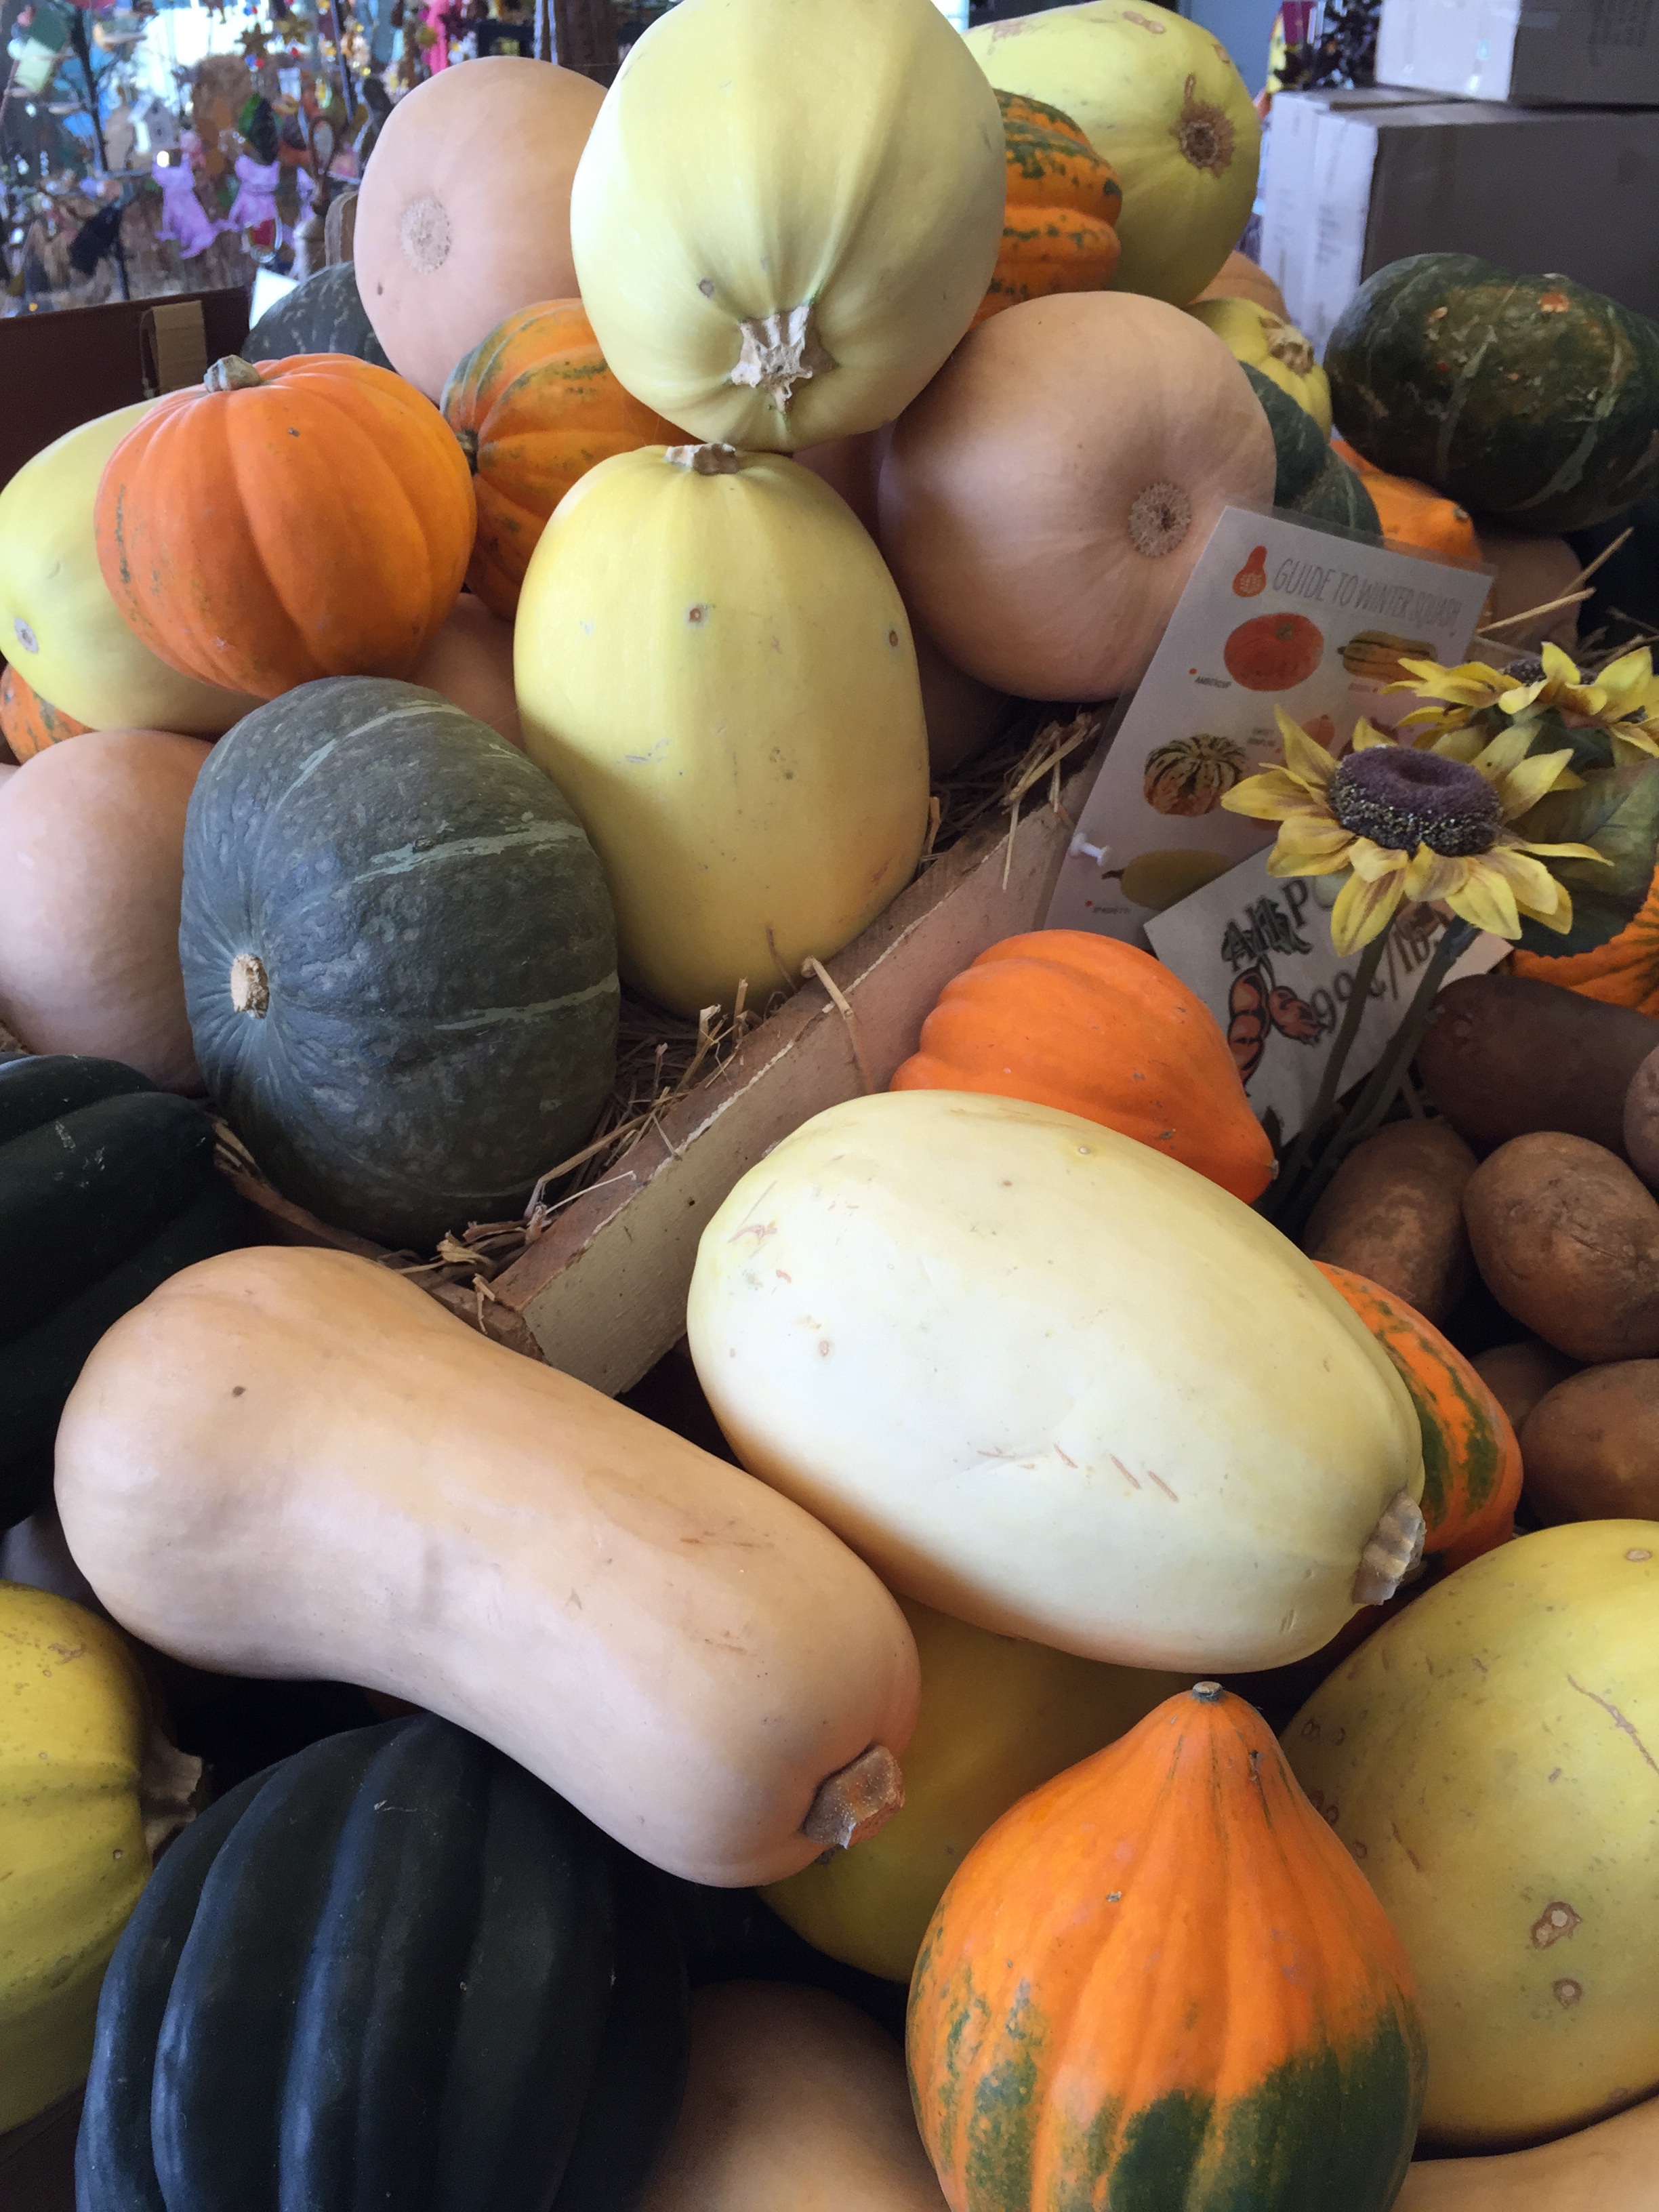
plant, food, produce, vegetable, pumpkin, gourd, vegetables, carving, cucurbita, flowering plant, the pumpkin, orange pumpkin, winter squash, land plant, cucumber gourd and melon family